Red Scarf Girl

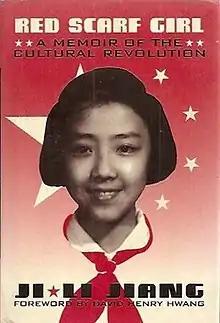
First edition

Red Scarf Girl is a historical memoir written by Ji-li Jiang about her experiences during the Cultural Revolution of China, with a foreword by David Henry Hwang.